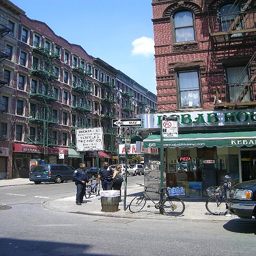
A city street corner with officers standing on it
A street corner in front of a tall red brick building.
A street with various buildings on each side
an image of a couple of police officers interviewing a woman
Multiple police standing on the corner at a city intersection